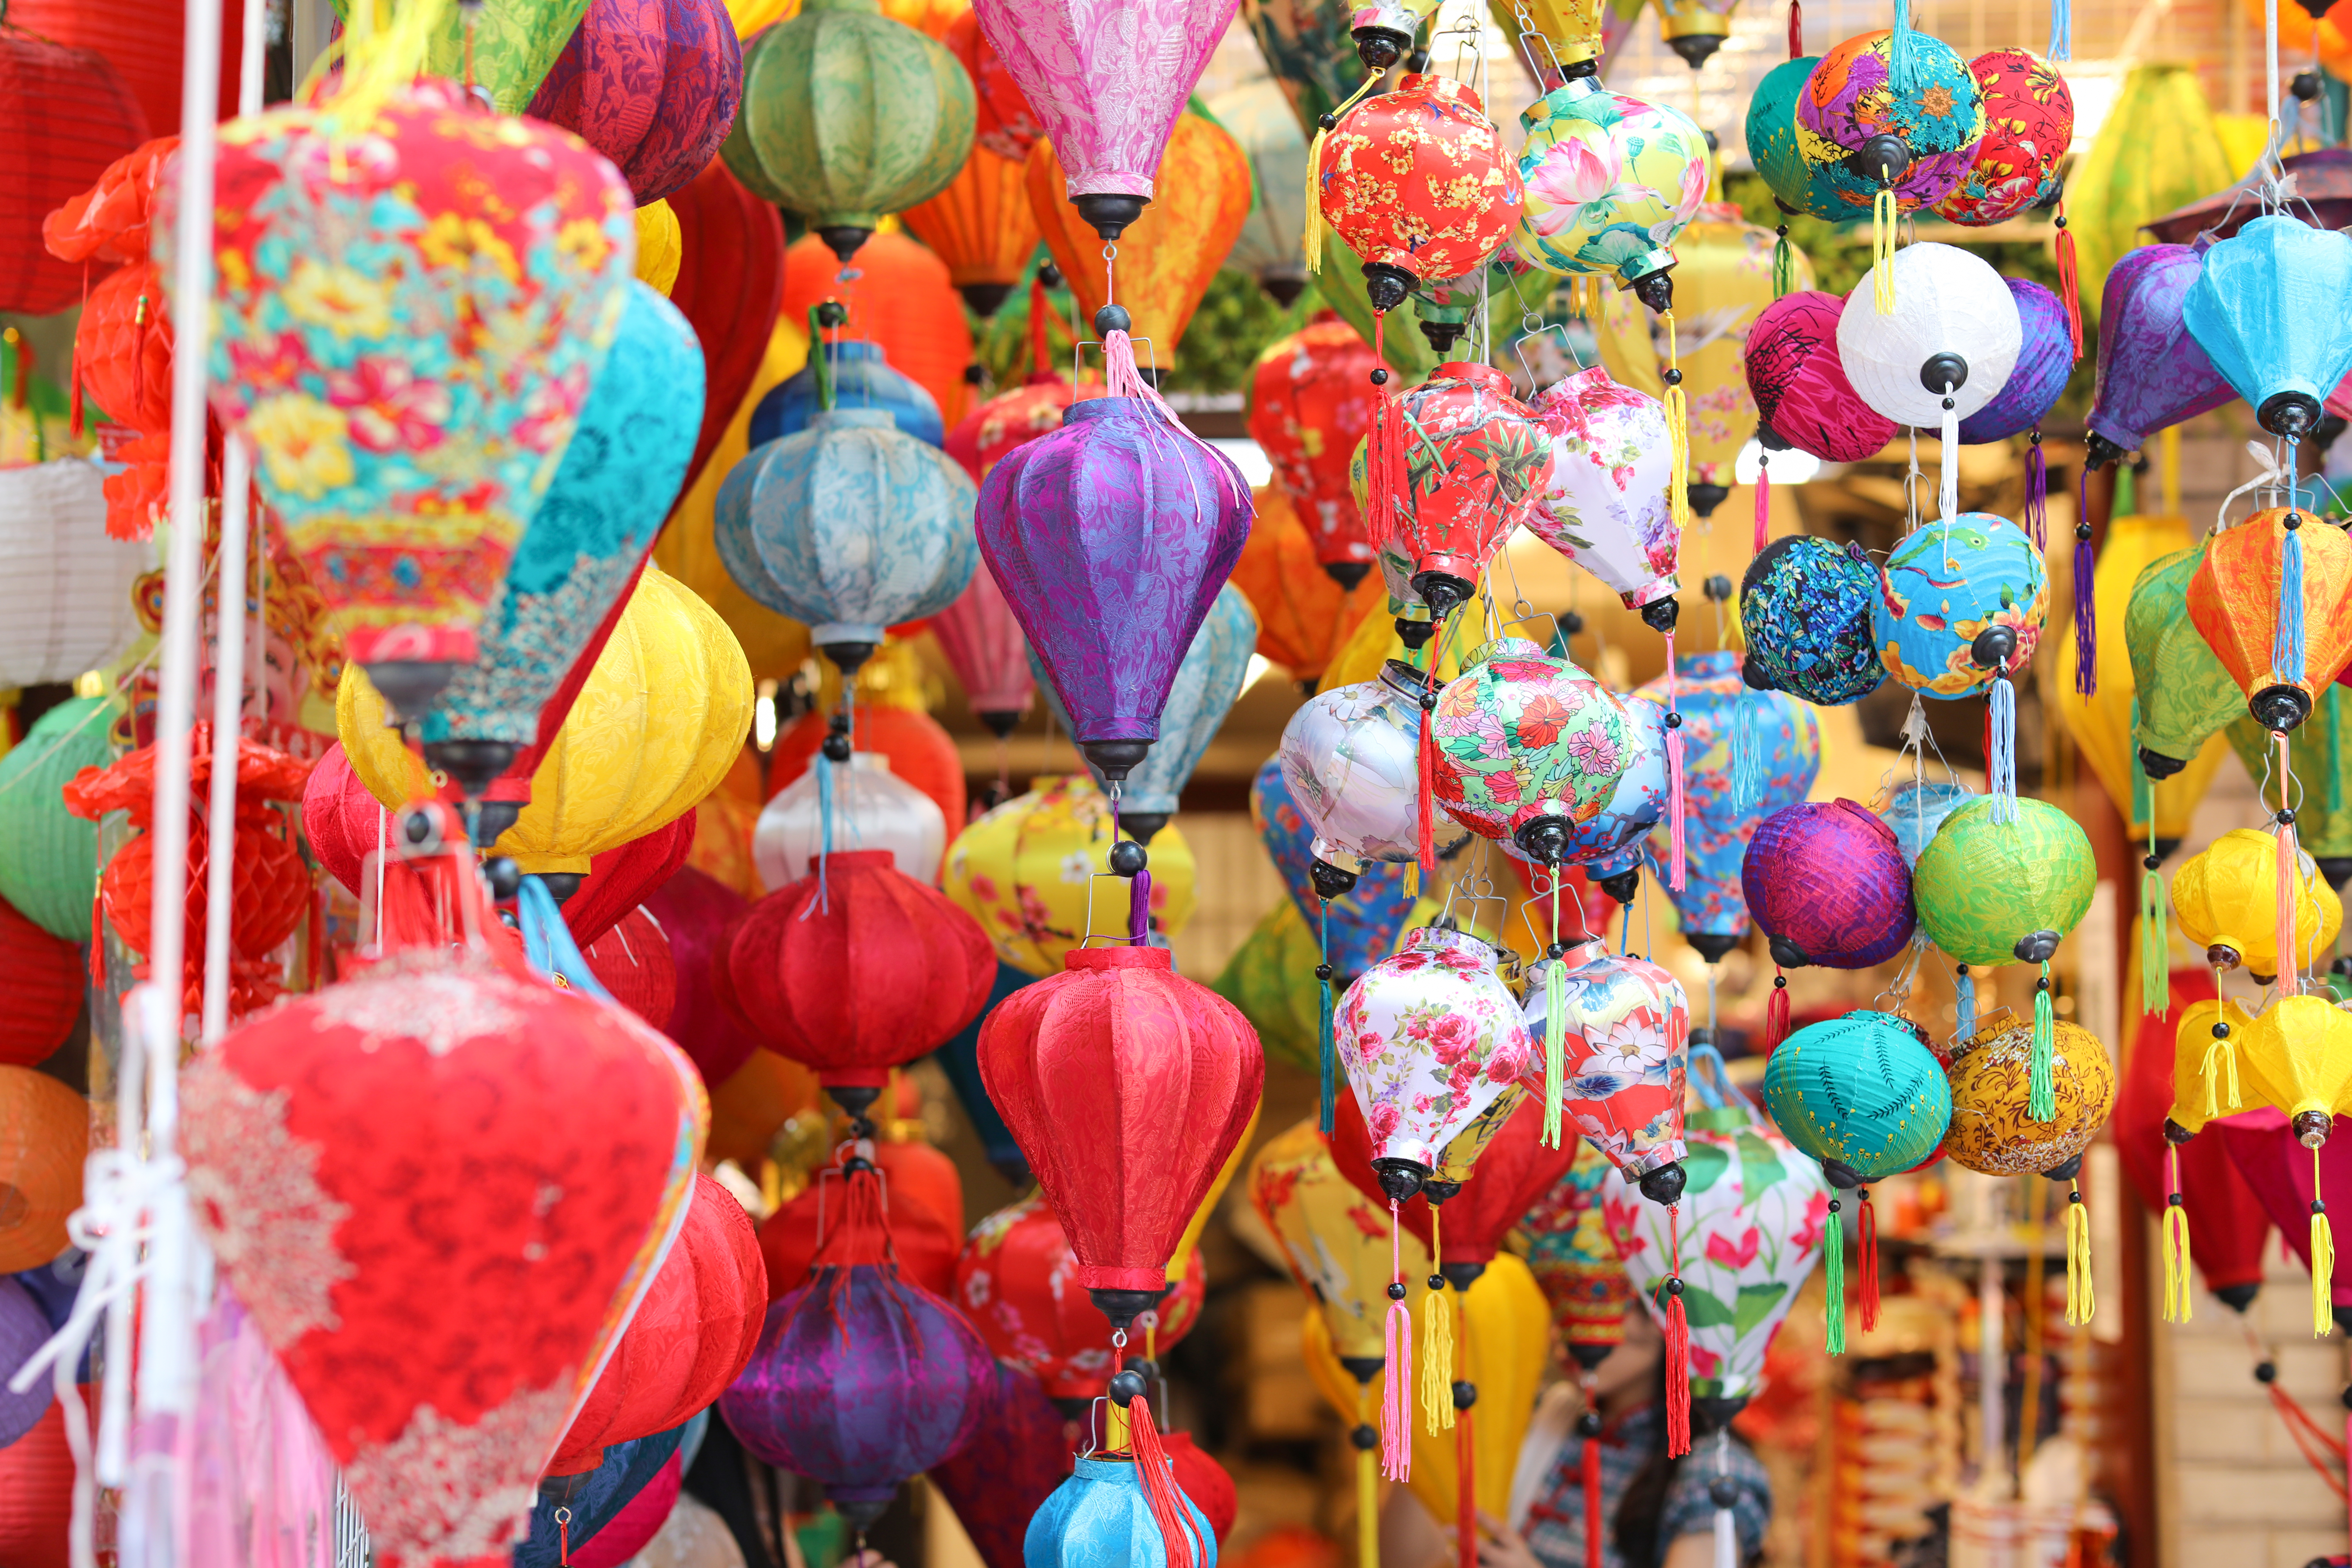
woman, plant, textile, organism, lantern, balloon, public space, party supply, event, market, city, petal, lamp, magenta, fashion accessory, pattern, chinese new year, crowd, glass, tree, public event, lighting accessory, visual arts, grass, coquelicot, plant stem, umbrella, flowering plant